The Peninsula New York

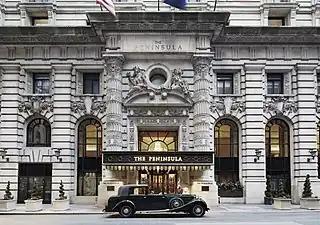
Hotel entrance

Fifth Avenue between 42nd Street and Central Park South (59th Street) was relatively undeveloped through the late 19th century, and many row houses were developed on the avenue. By the early 1900s, that section of Fifth Avenue was becoming a commercial area. The southwest corner of Fifth Avenue and 55th Street was part of the old campus of St. Luke's Hospital, which had moved to Morningside Heights, Manhattan, in 1893. The southern part of the St. Luke's site became the University Club's clubhouse, completed in 1900.